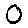
Label: 0